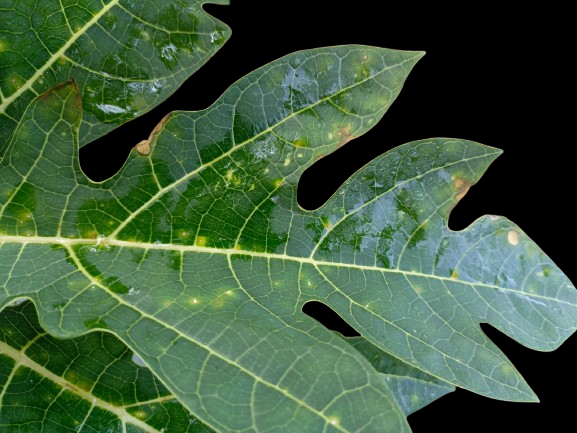
Crop: Papaya
Label: Pathogen_symptoms